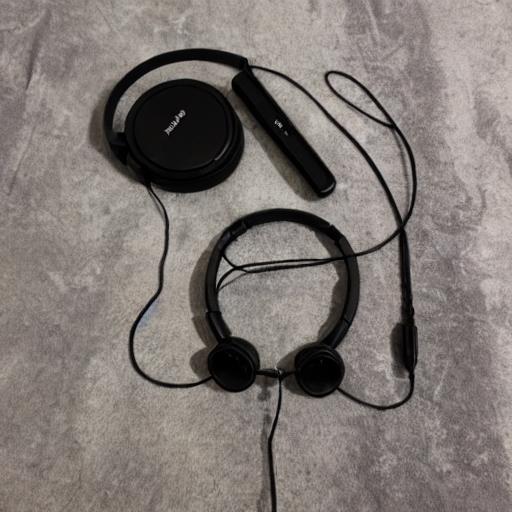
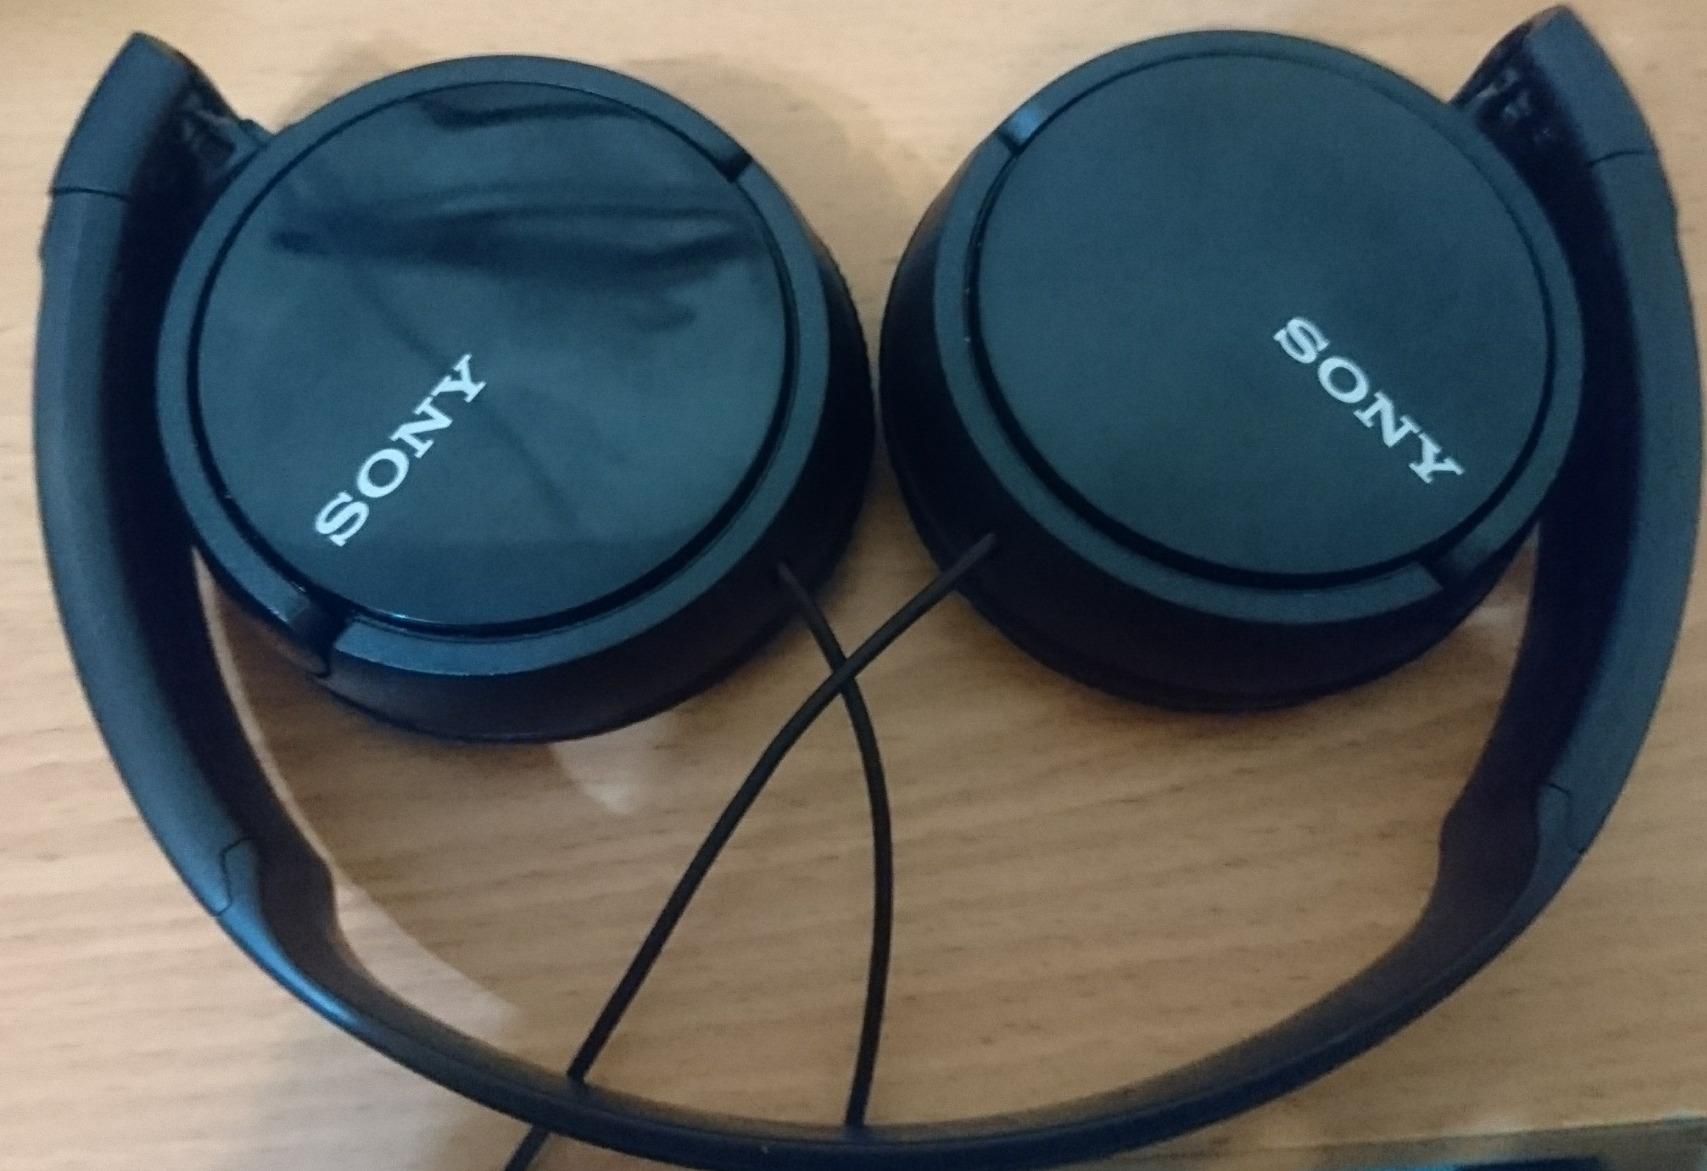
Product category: headphones
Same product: no